Stick mantis

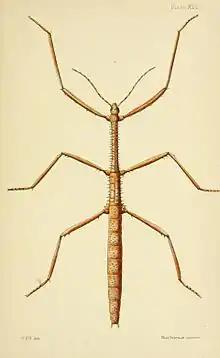
The stick insect "Argosarchus horridus" belongs to the Phasmatodea, not to the stick mantises. Illustration by George Vernon Hudson, 1892

Stick mantises should not be confused with stick insects (Phasmatodea) although the latter were long-considered close relatives of all mantises according to classification which is now often considered paraphyletic and outdated. Likewise, both mantises and stick insects are separate from the recently identified Mantophasmatodea.